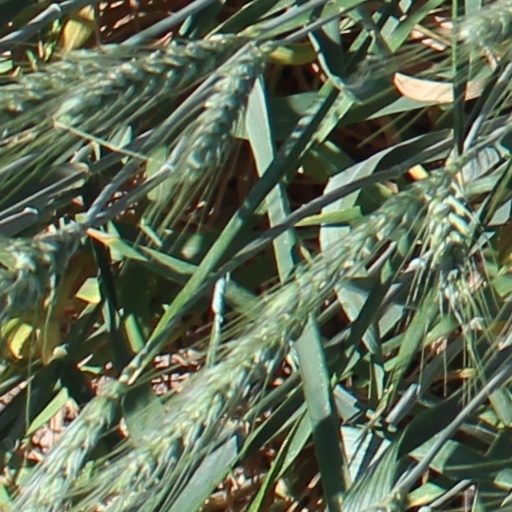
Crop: wheat